Half-pipe

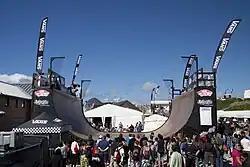
Vert ramp at the 2010 Boardmasters Festival during the first skateboard free practice session

Frame and support for skateboard, BMX, and vert skating half-pipes frequently consist of a 2×6×8" lumber (actual 38 × 140 × 184 mm) framework sheathed in plywood finished with sheets of masonite or Skatelite. Also, a metal frame finished in wood or metal is sometimes used.